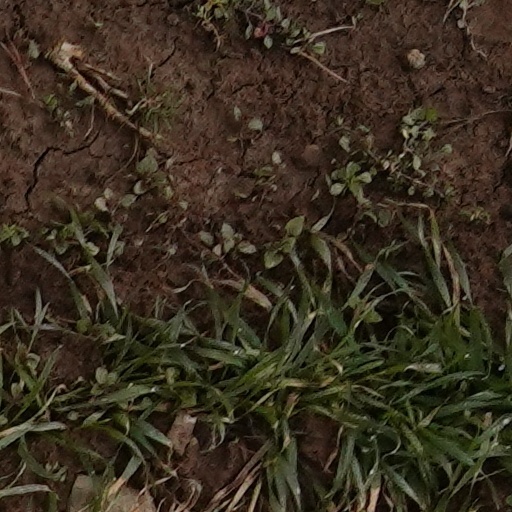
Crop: wheat